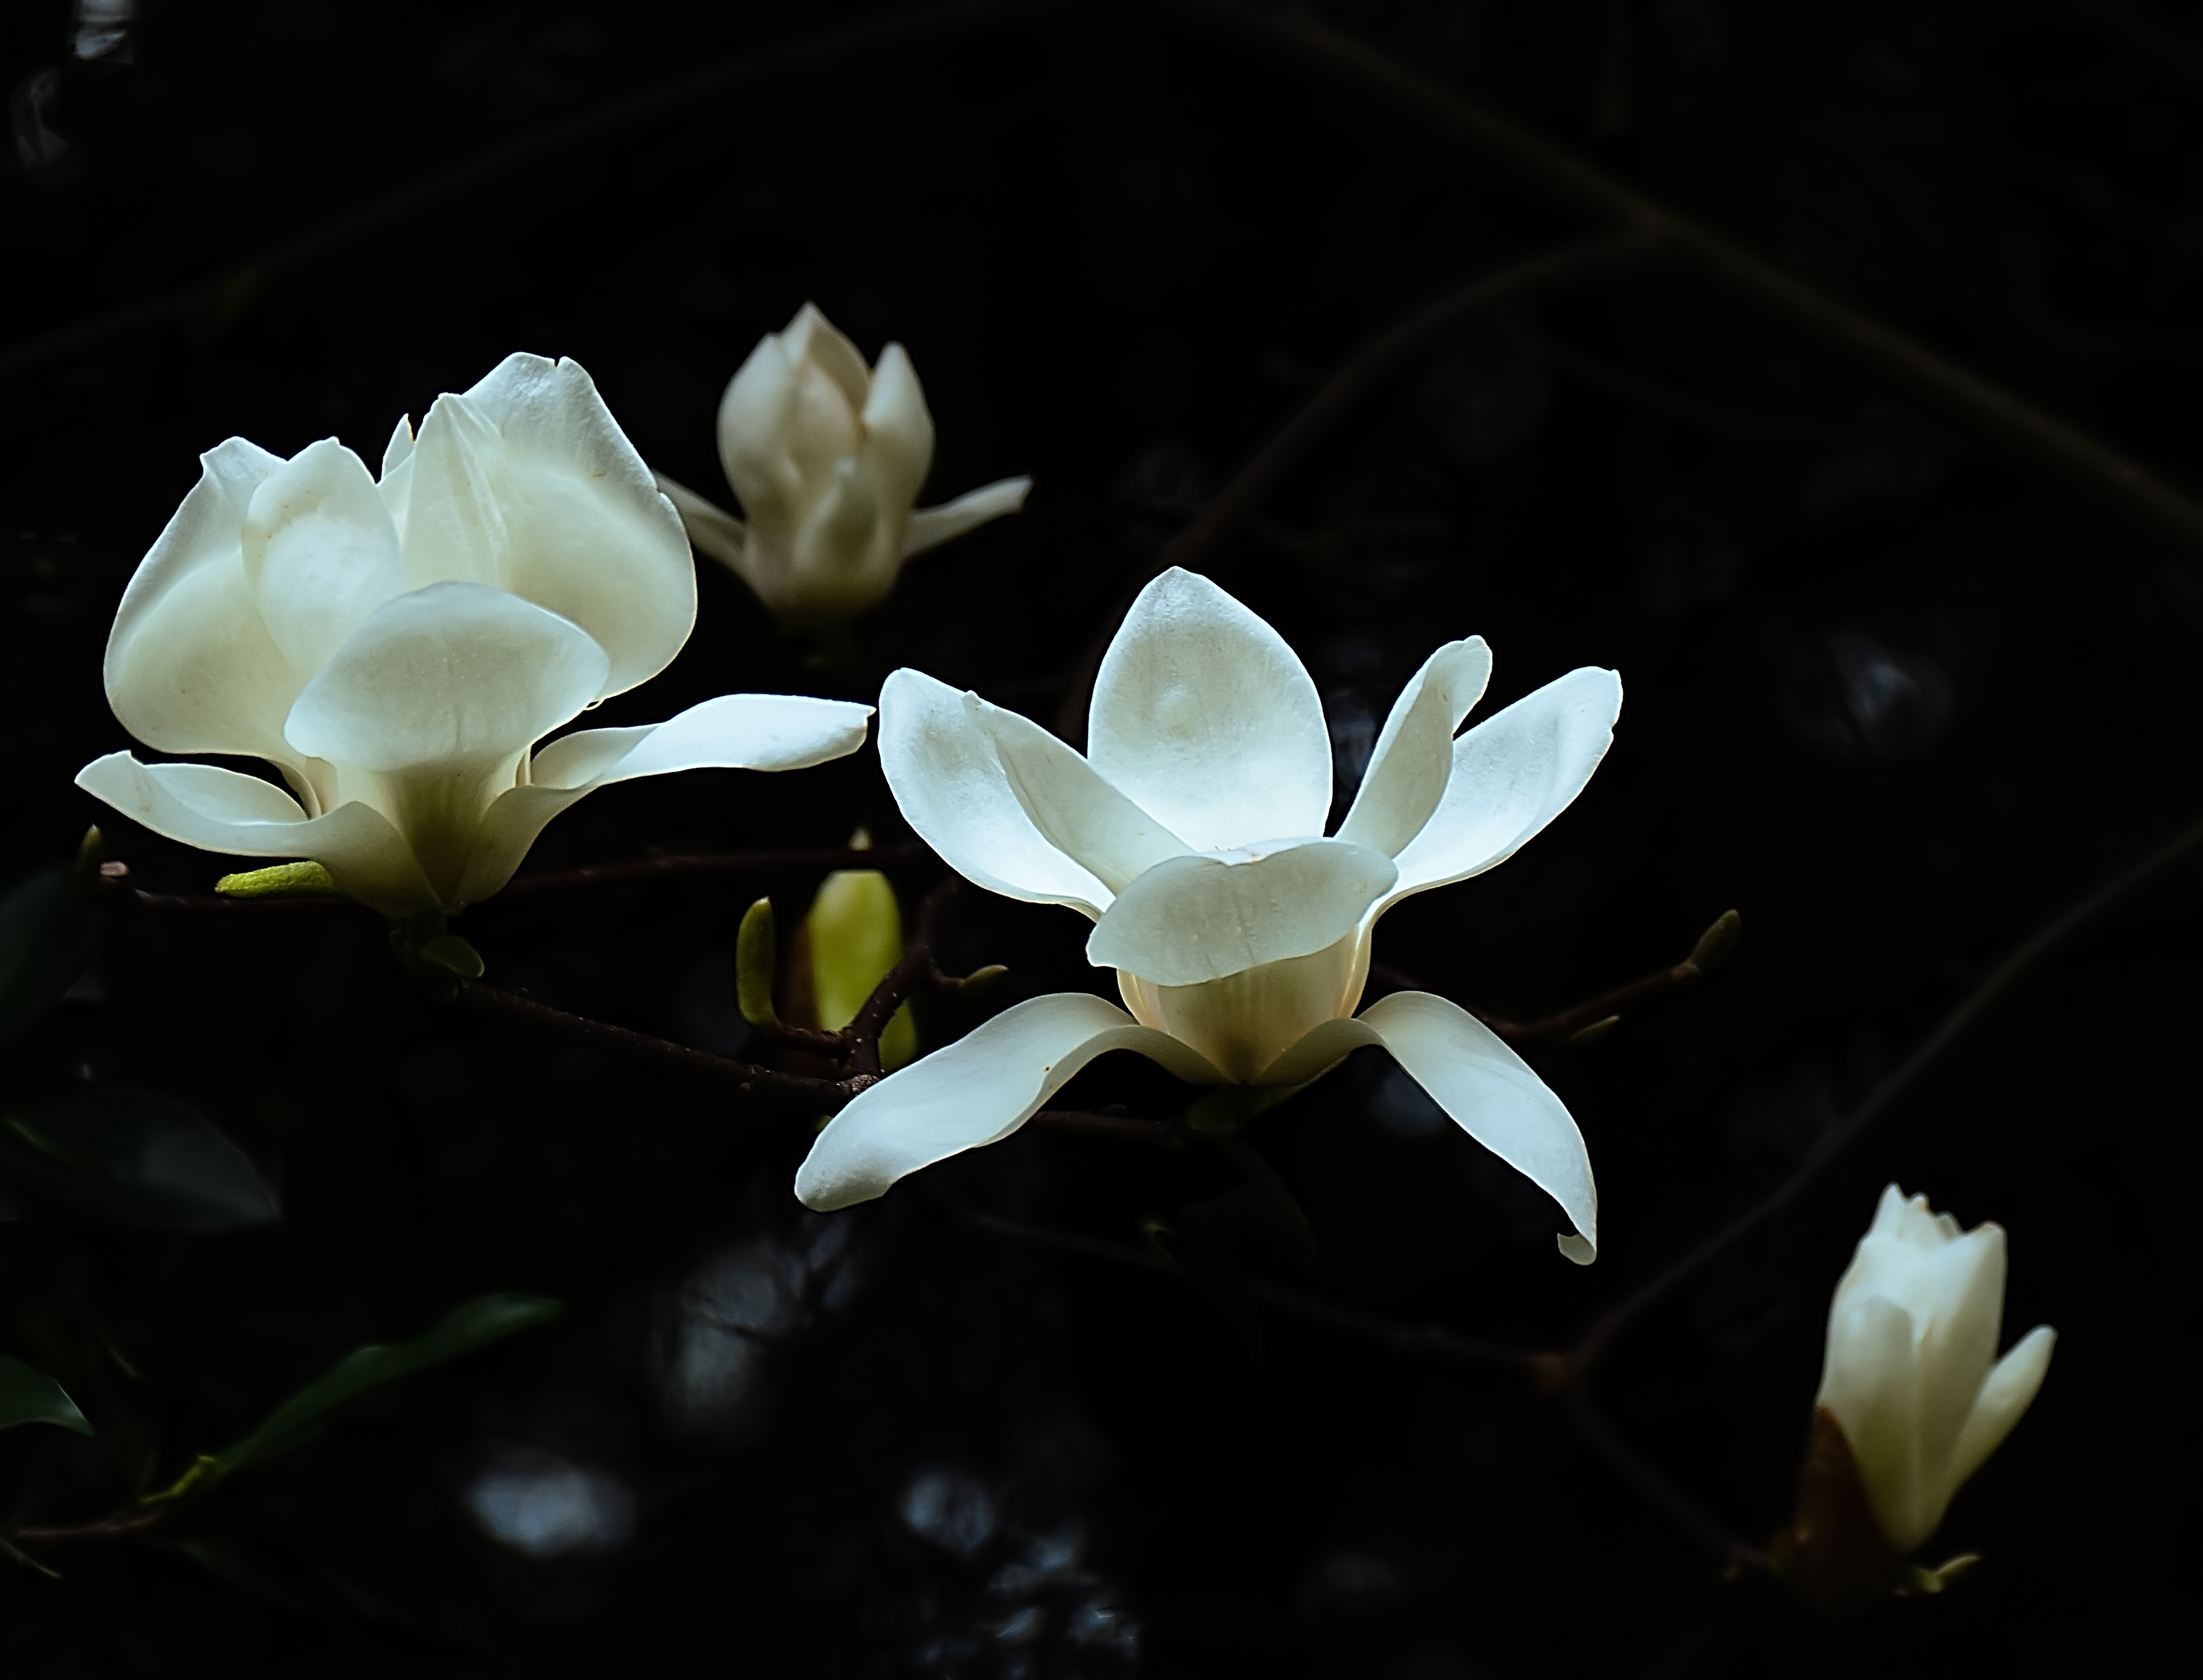
flower, plant, petal, terrestrial plant, herbaceous plant, blossom, Pedicel, flowering plant, still life photography, plant stem, mayflower, art, perennial plant, Ceratostylis